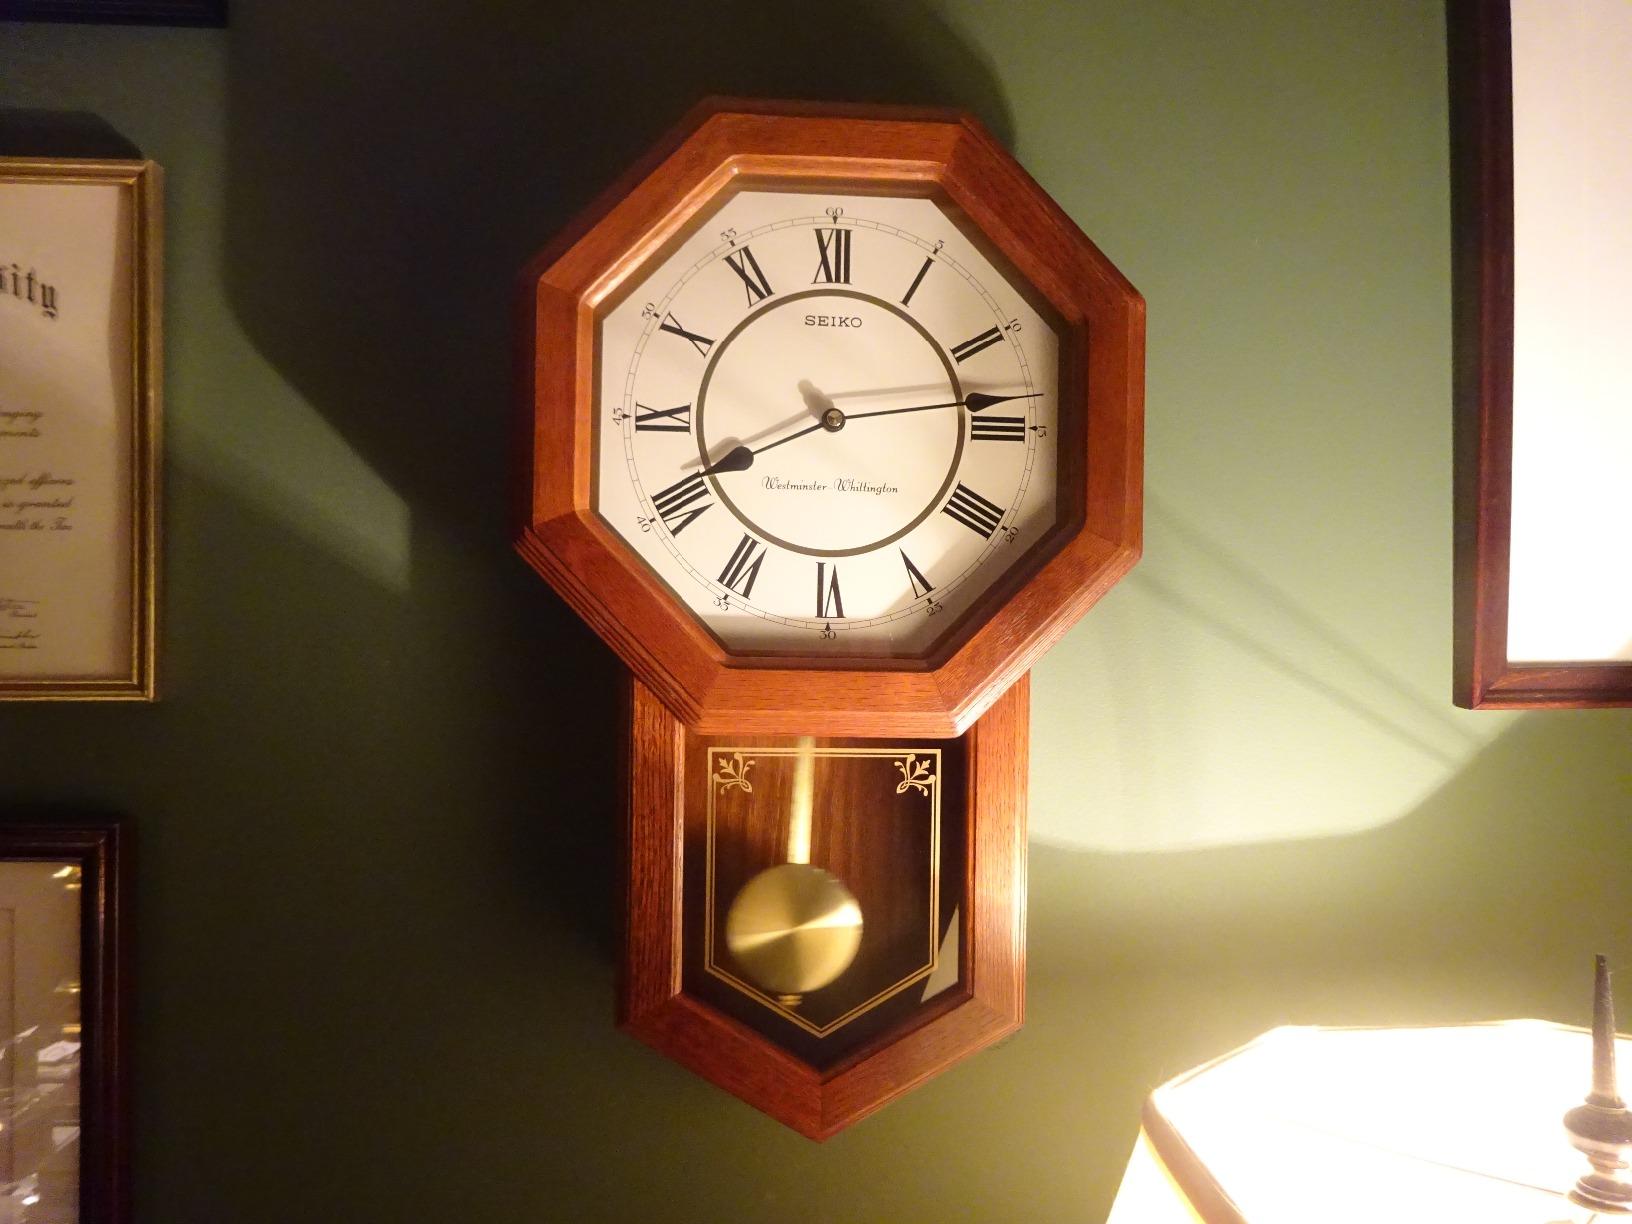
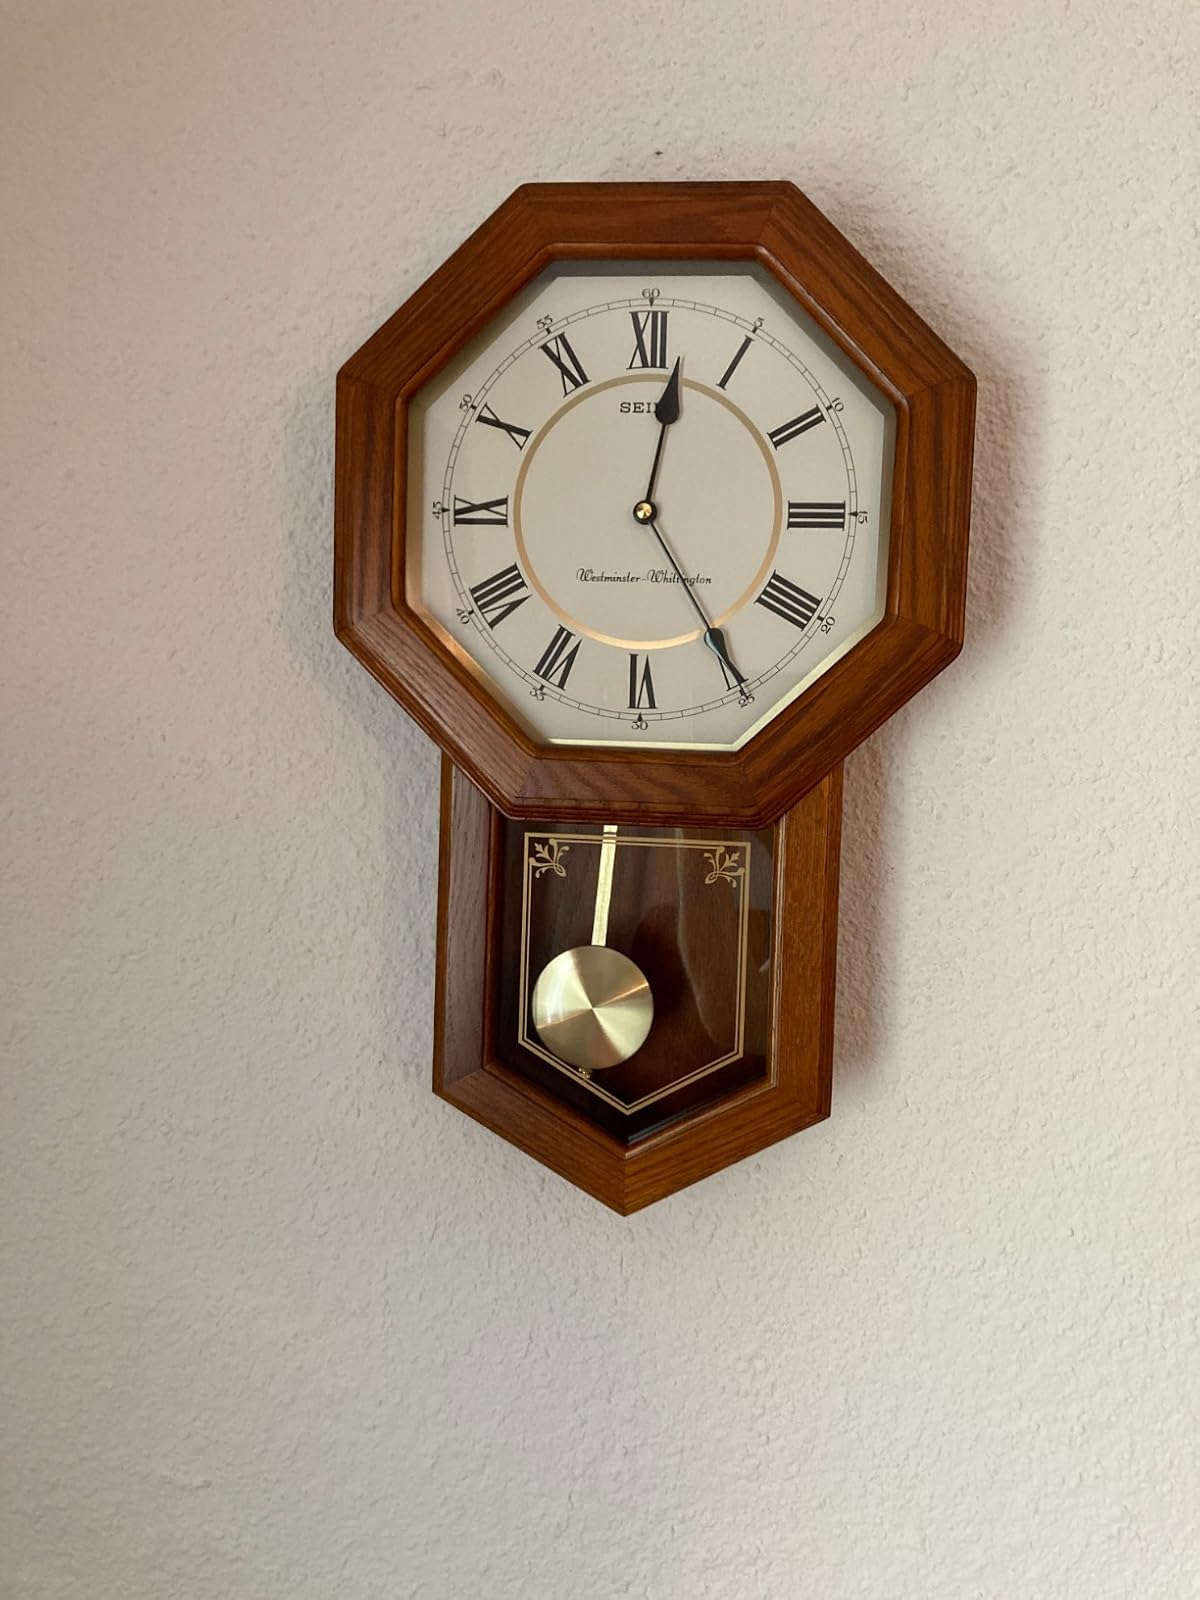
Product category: clock
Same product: yes